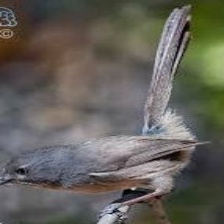
Species: WRENTIT
Scientific name: CHAMAEA FASCIATA